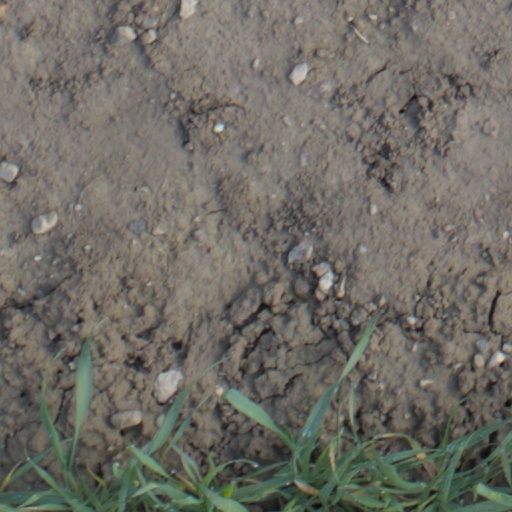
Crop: wheat